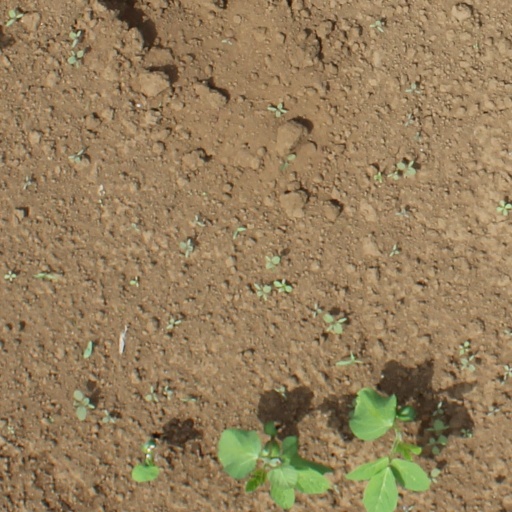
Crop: soybean